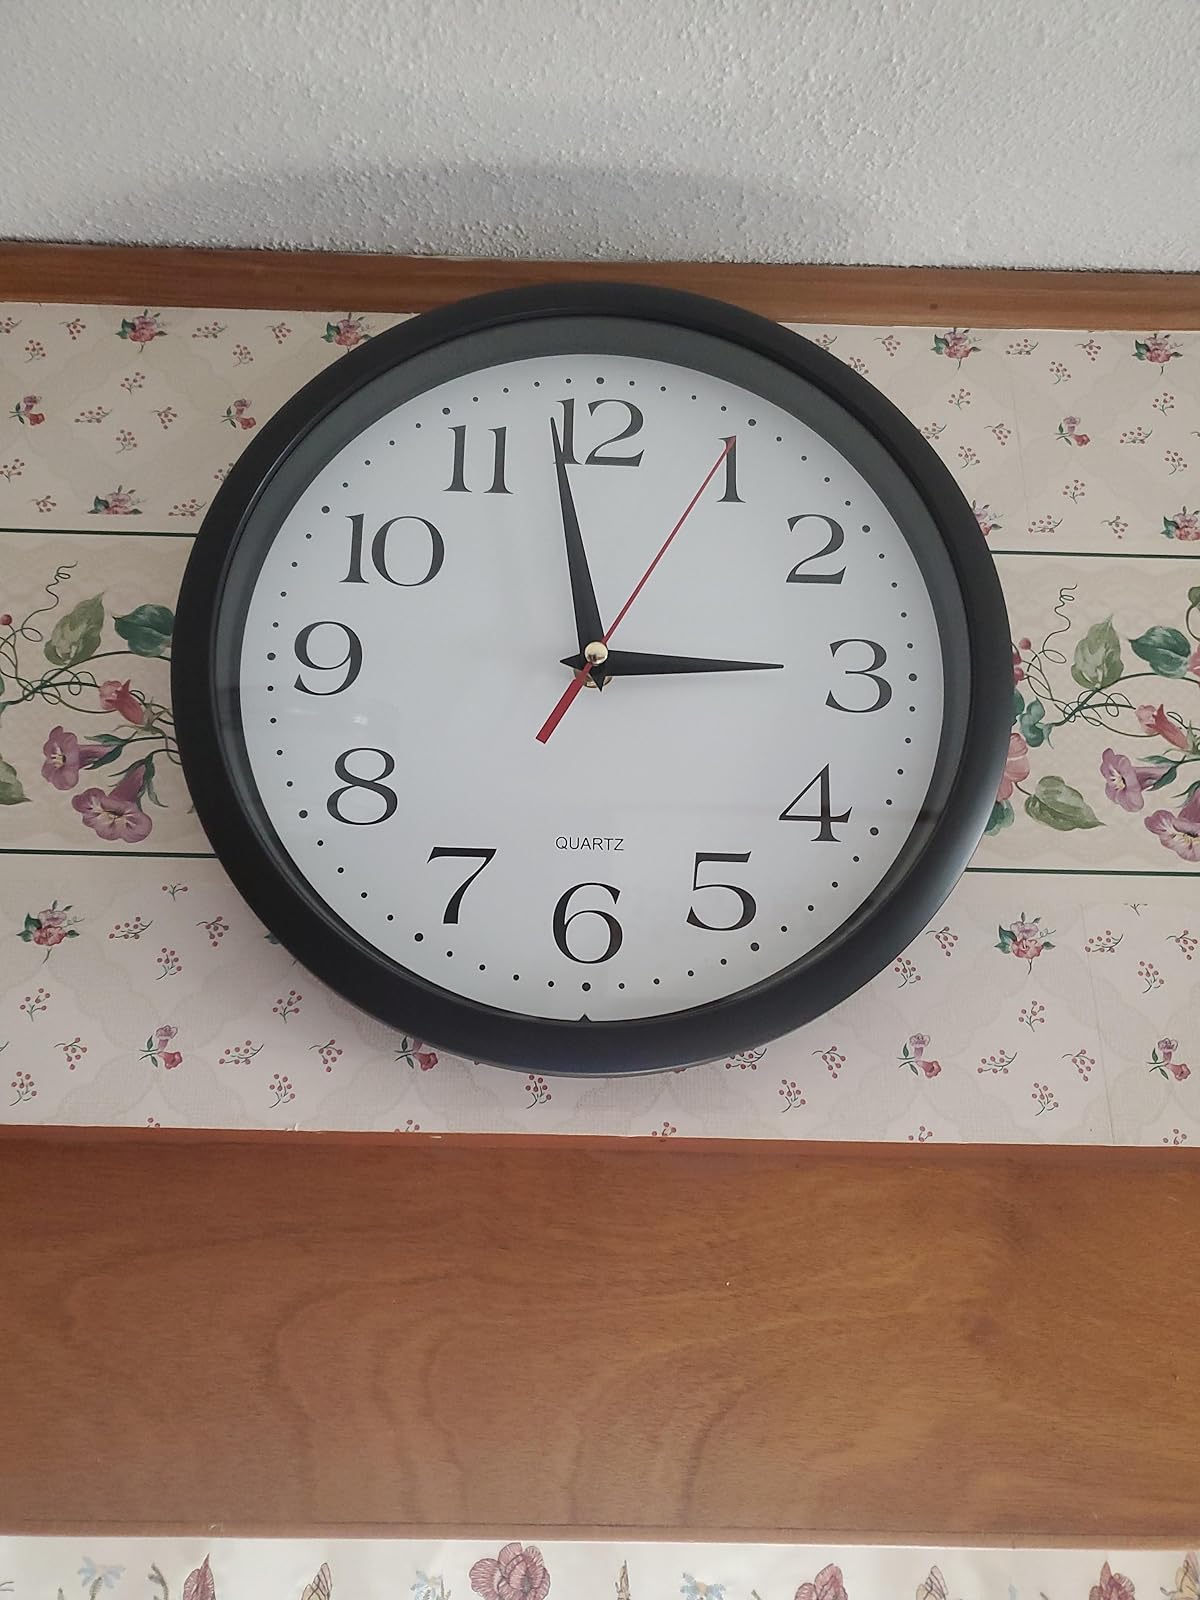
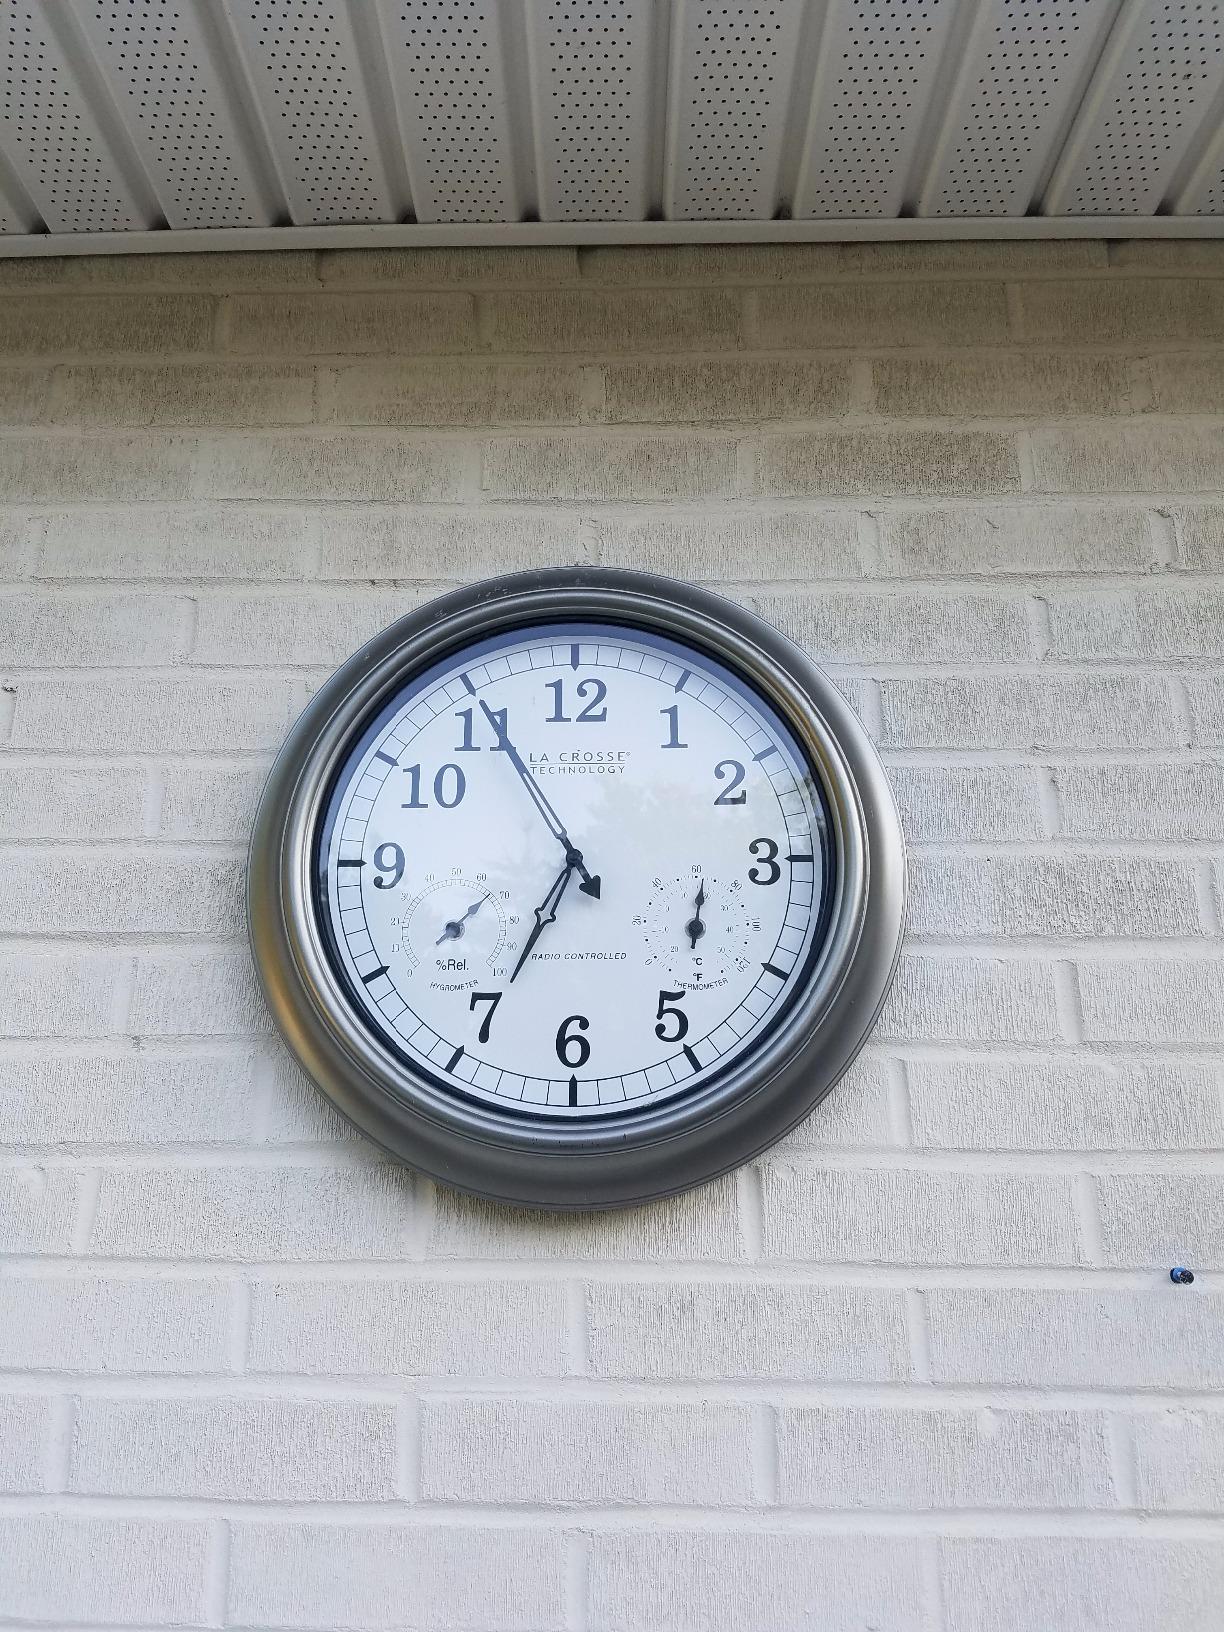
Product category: clock
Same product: no